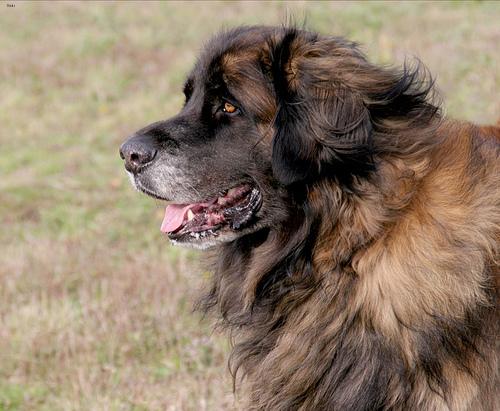
Breed: leonberger